Rosendale (CDP), New York

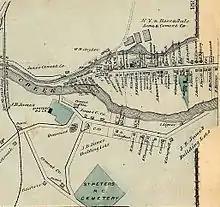
An 1875 map of the area constituting the former village of Rosendale

The earliest recorded human habitation in Rosendale was a Native American village, which included a cemetery, centered around a spring that no longer exists. The first person of European descent to settle the Rosendale area was a merchant from Albany, Jacob Rutsen (originally "Jacobsen Rutger van Schoonderwoerdt"). Rutsen received a patent on October 8, 1677, for a tract of land, located in what is now Rosendale, after purchasing it from a local Indian named Anckerop. Anckerop agreed to the sale on the condition that he be allowed, "the right to plant ... maize annually for the duration of his life", and that Rutsen would plow the involved fields.